Galicia (Spain)

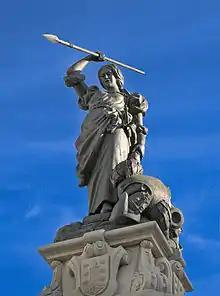
Maria Pita, heroine of the defense of A Coruña during the English siege of 1589

The modern period of the Kingdom of Galicia began with the defeat of some of the most powerful Galician lords, such as Pedro Álvarez de Sotomayor, called Pedro Madruga, and Rodrigo Henriquez Osorio, at the hands of the Castilian armies sent to Galicia between the years 1480 and 1486. Isabella I of Castile, considered a usurper by many Galician nobles, defeated all armed resistance and definitively established the royal power of the Castilian monarchy. Fearing a general revolt, the monarchs ordered the banishing of the rest of the great lords like Pedro de Bolaño, Diego de Andrade, or Lope Sánchez de Moscoso, among others.